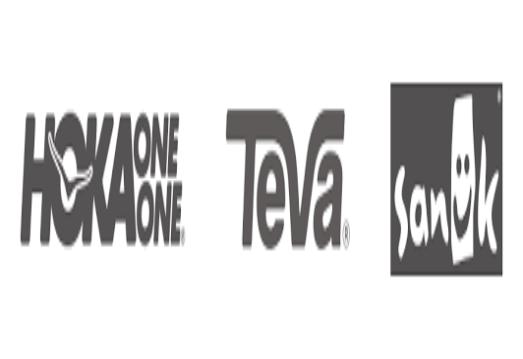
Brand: Hoka One One
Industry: Clothes